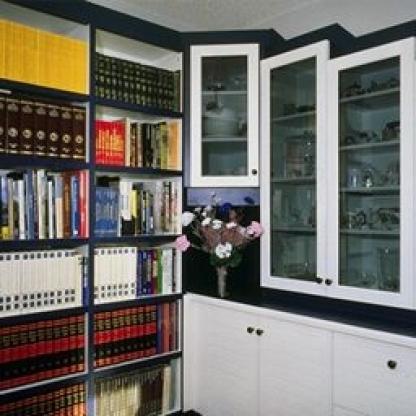
Scene: Indoor